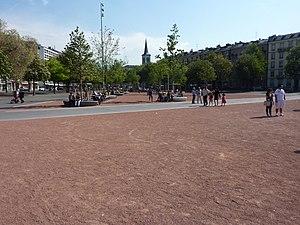
Plaine de Plainpalais à Genève en Suisse Object location46°
La plaine de Plainpalais est une grande esplanade de 78 135 mètres carrés située au cœur de la ville de Genève en Suisse.